Dutenhofen station

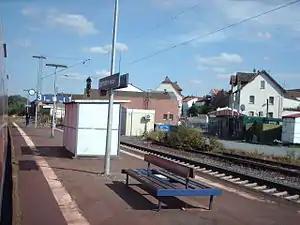

Dutenhofen station (officially: Dutenhofen (Kr Wetzlar) or Dutenhofen (Wetzlar)) is a junction station in Dutenhofen, the eastmost borough of the city of Wetzlar in the German state of Hesse. It is classified by Deutsche Bahn (DB) as a category 6 station. It is much less important than Wetzlar station and is located in the north of the suburb of Dutenhofen, near the B 49. The station is located next to a level crossing over the road to Dutenhofener See. East of the station is a junction where the Dill line to Gießen separates from the freight line that bypasses Gießen, running to the junction at Bergwald on the Main-Weser Railway. Since 1962, signalling at the station has been controlled by a small relay interlocking, which is housed in the front of the entrance building.